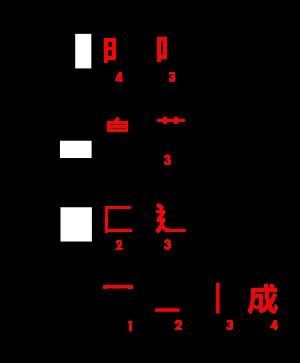
La classification SKIP des kanji est un code créé par Jack Halpern pour référencer les kanjis japonais. Il permet de retrouver un kanji grâce à son aspect visuel sans en connaître la prononciation, la clé ou le sens. SKIP est l'acronyme de System of Kanji Indexing by Patterns. Ce code se présente sous la forme de trois chiffres séparés par un tiret dont le premier, de 1 à 4, indique l'organisation générale du Kanji.